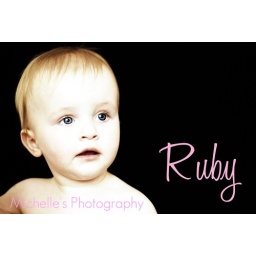
Friends little girls in her flower girl dress.